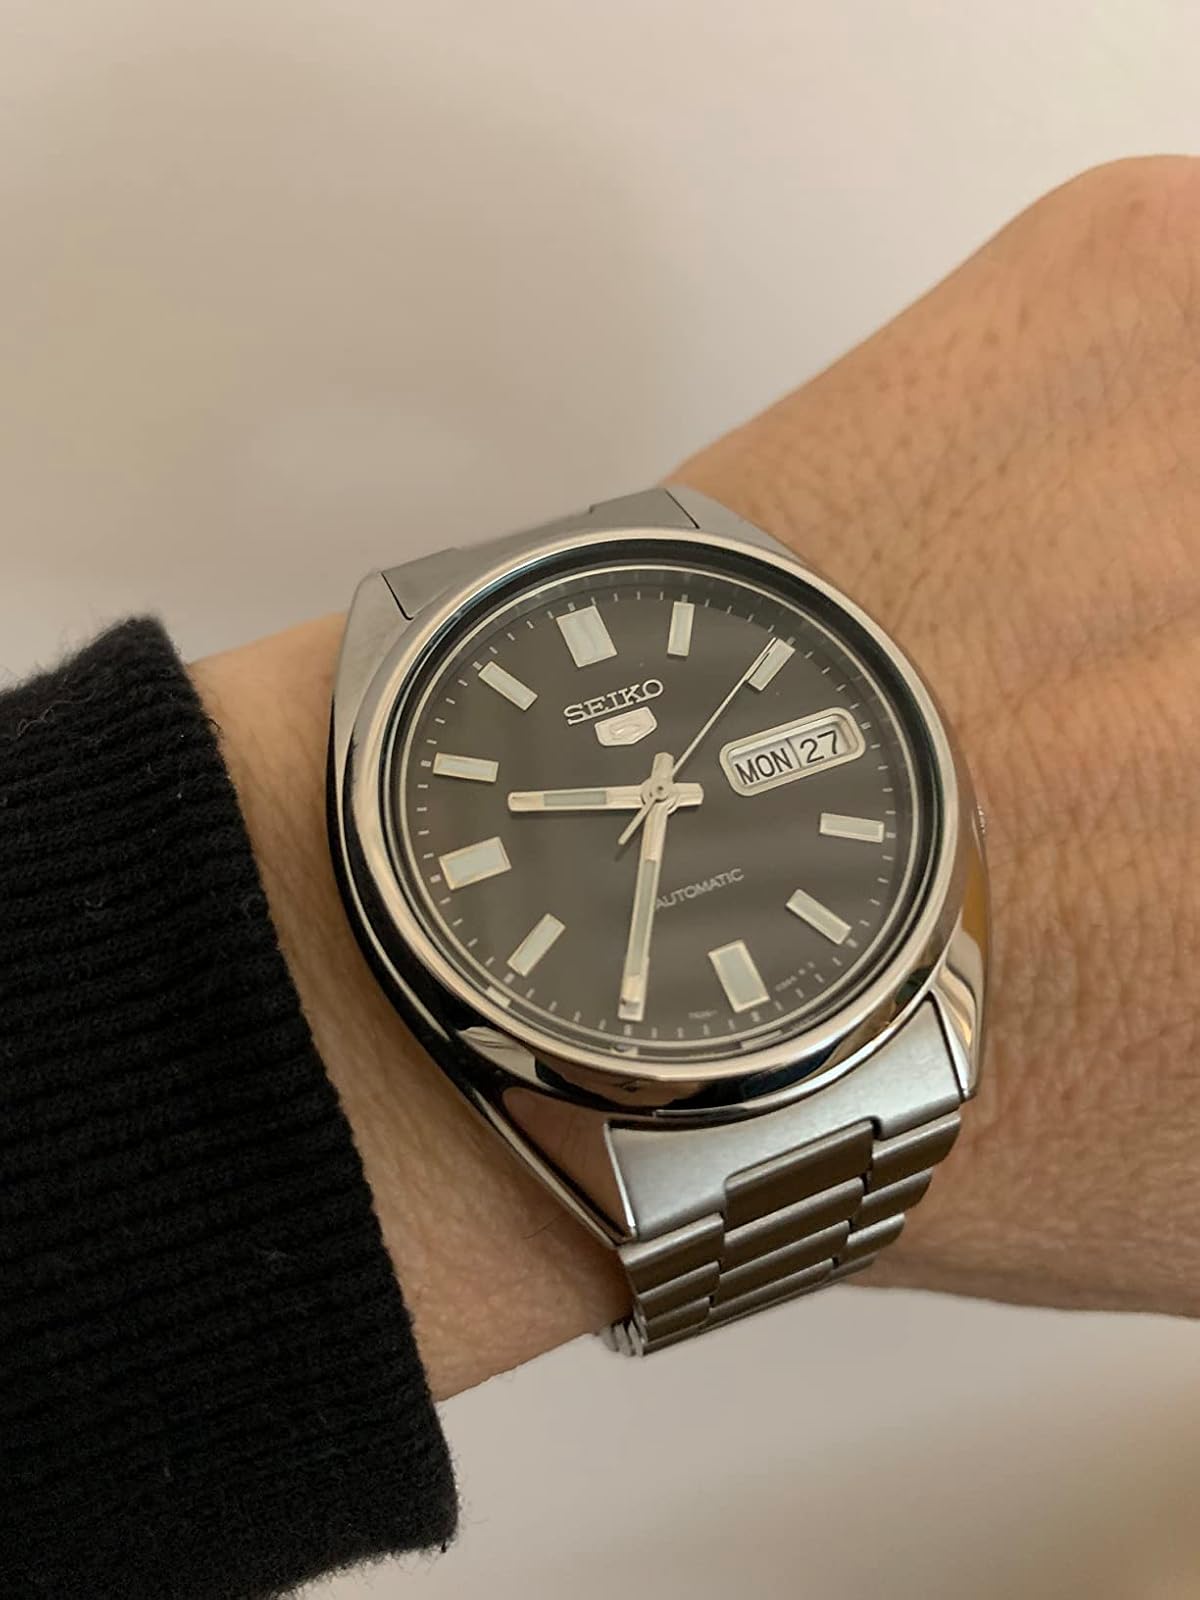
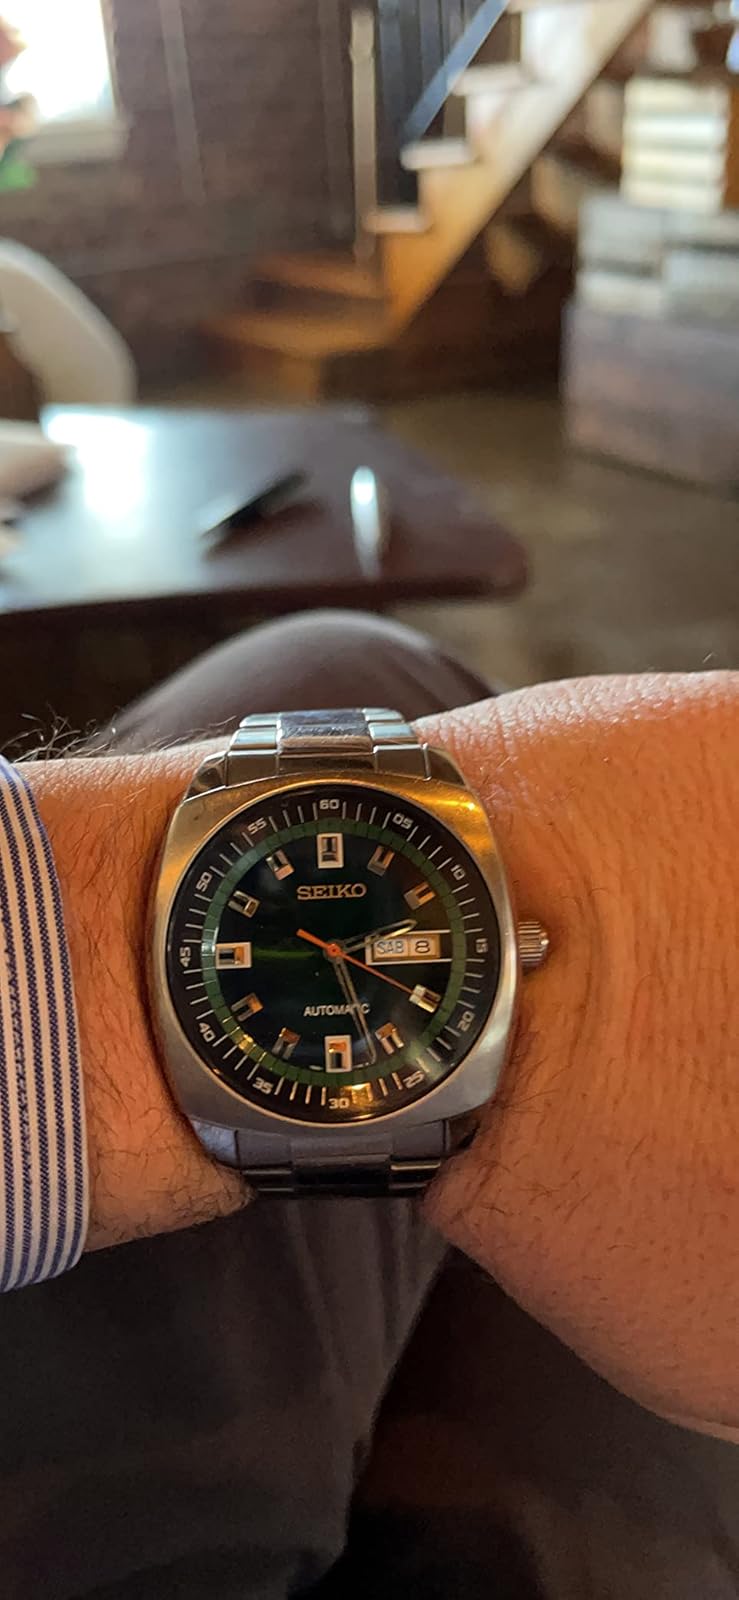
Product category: accessories_watch
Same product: no